Trocadéro, Paris

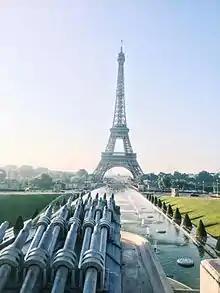
View of the Eiffel Tower from the Trocadéro

The hill of Chaillot was first arranged for the 1867 World's Fair. For the 1878 World's Fair, the (old) "Palais du Trocadéro" (1878–1936) was built here (where meetings of international organizations could be held during the fair). The palace's form was that of a large concert hall with two wings and two towers; its style was a mixture of exotic and historical references, generally called "Moorish" but with some Byzantine elements. The architect was Gabriel Davioud.